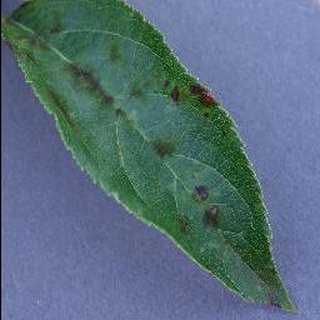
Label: apple_apple_scab